Ford World Rally Team

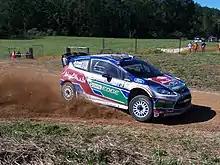
Mikko Hirvonen – 2011 Rally Australia

Hirvonen, Latvala and Al-Qassimi were retained again in the team for 2010. The team made a strong start, Hirvonen winning in Sweden with Latvala in third. However, the Fords struggled at the next round in Mexico, Hirvonen and Latvala only managing fourth and fifth respectively as Citroëns filled the podium. Hirvonen went off the road on the opening day of the Jordan Rally, but Latvala was fighting for victory. Both teams used tactics to determine the road order, Loeb eventually winning for Citroën. Hirvonen finished third in Turkey, while Latvala beat Sébastien Ogier to win in New Zealand after Loeb made errors and Hirvonen struggled for pace. Citroën filled the podium again in Portugal, Hirvonen the leading Ford in fourth.